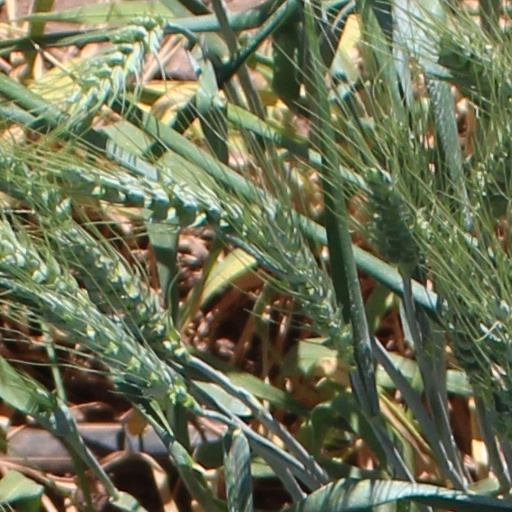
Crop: wheat